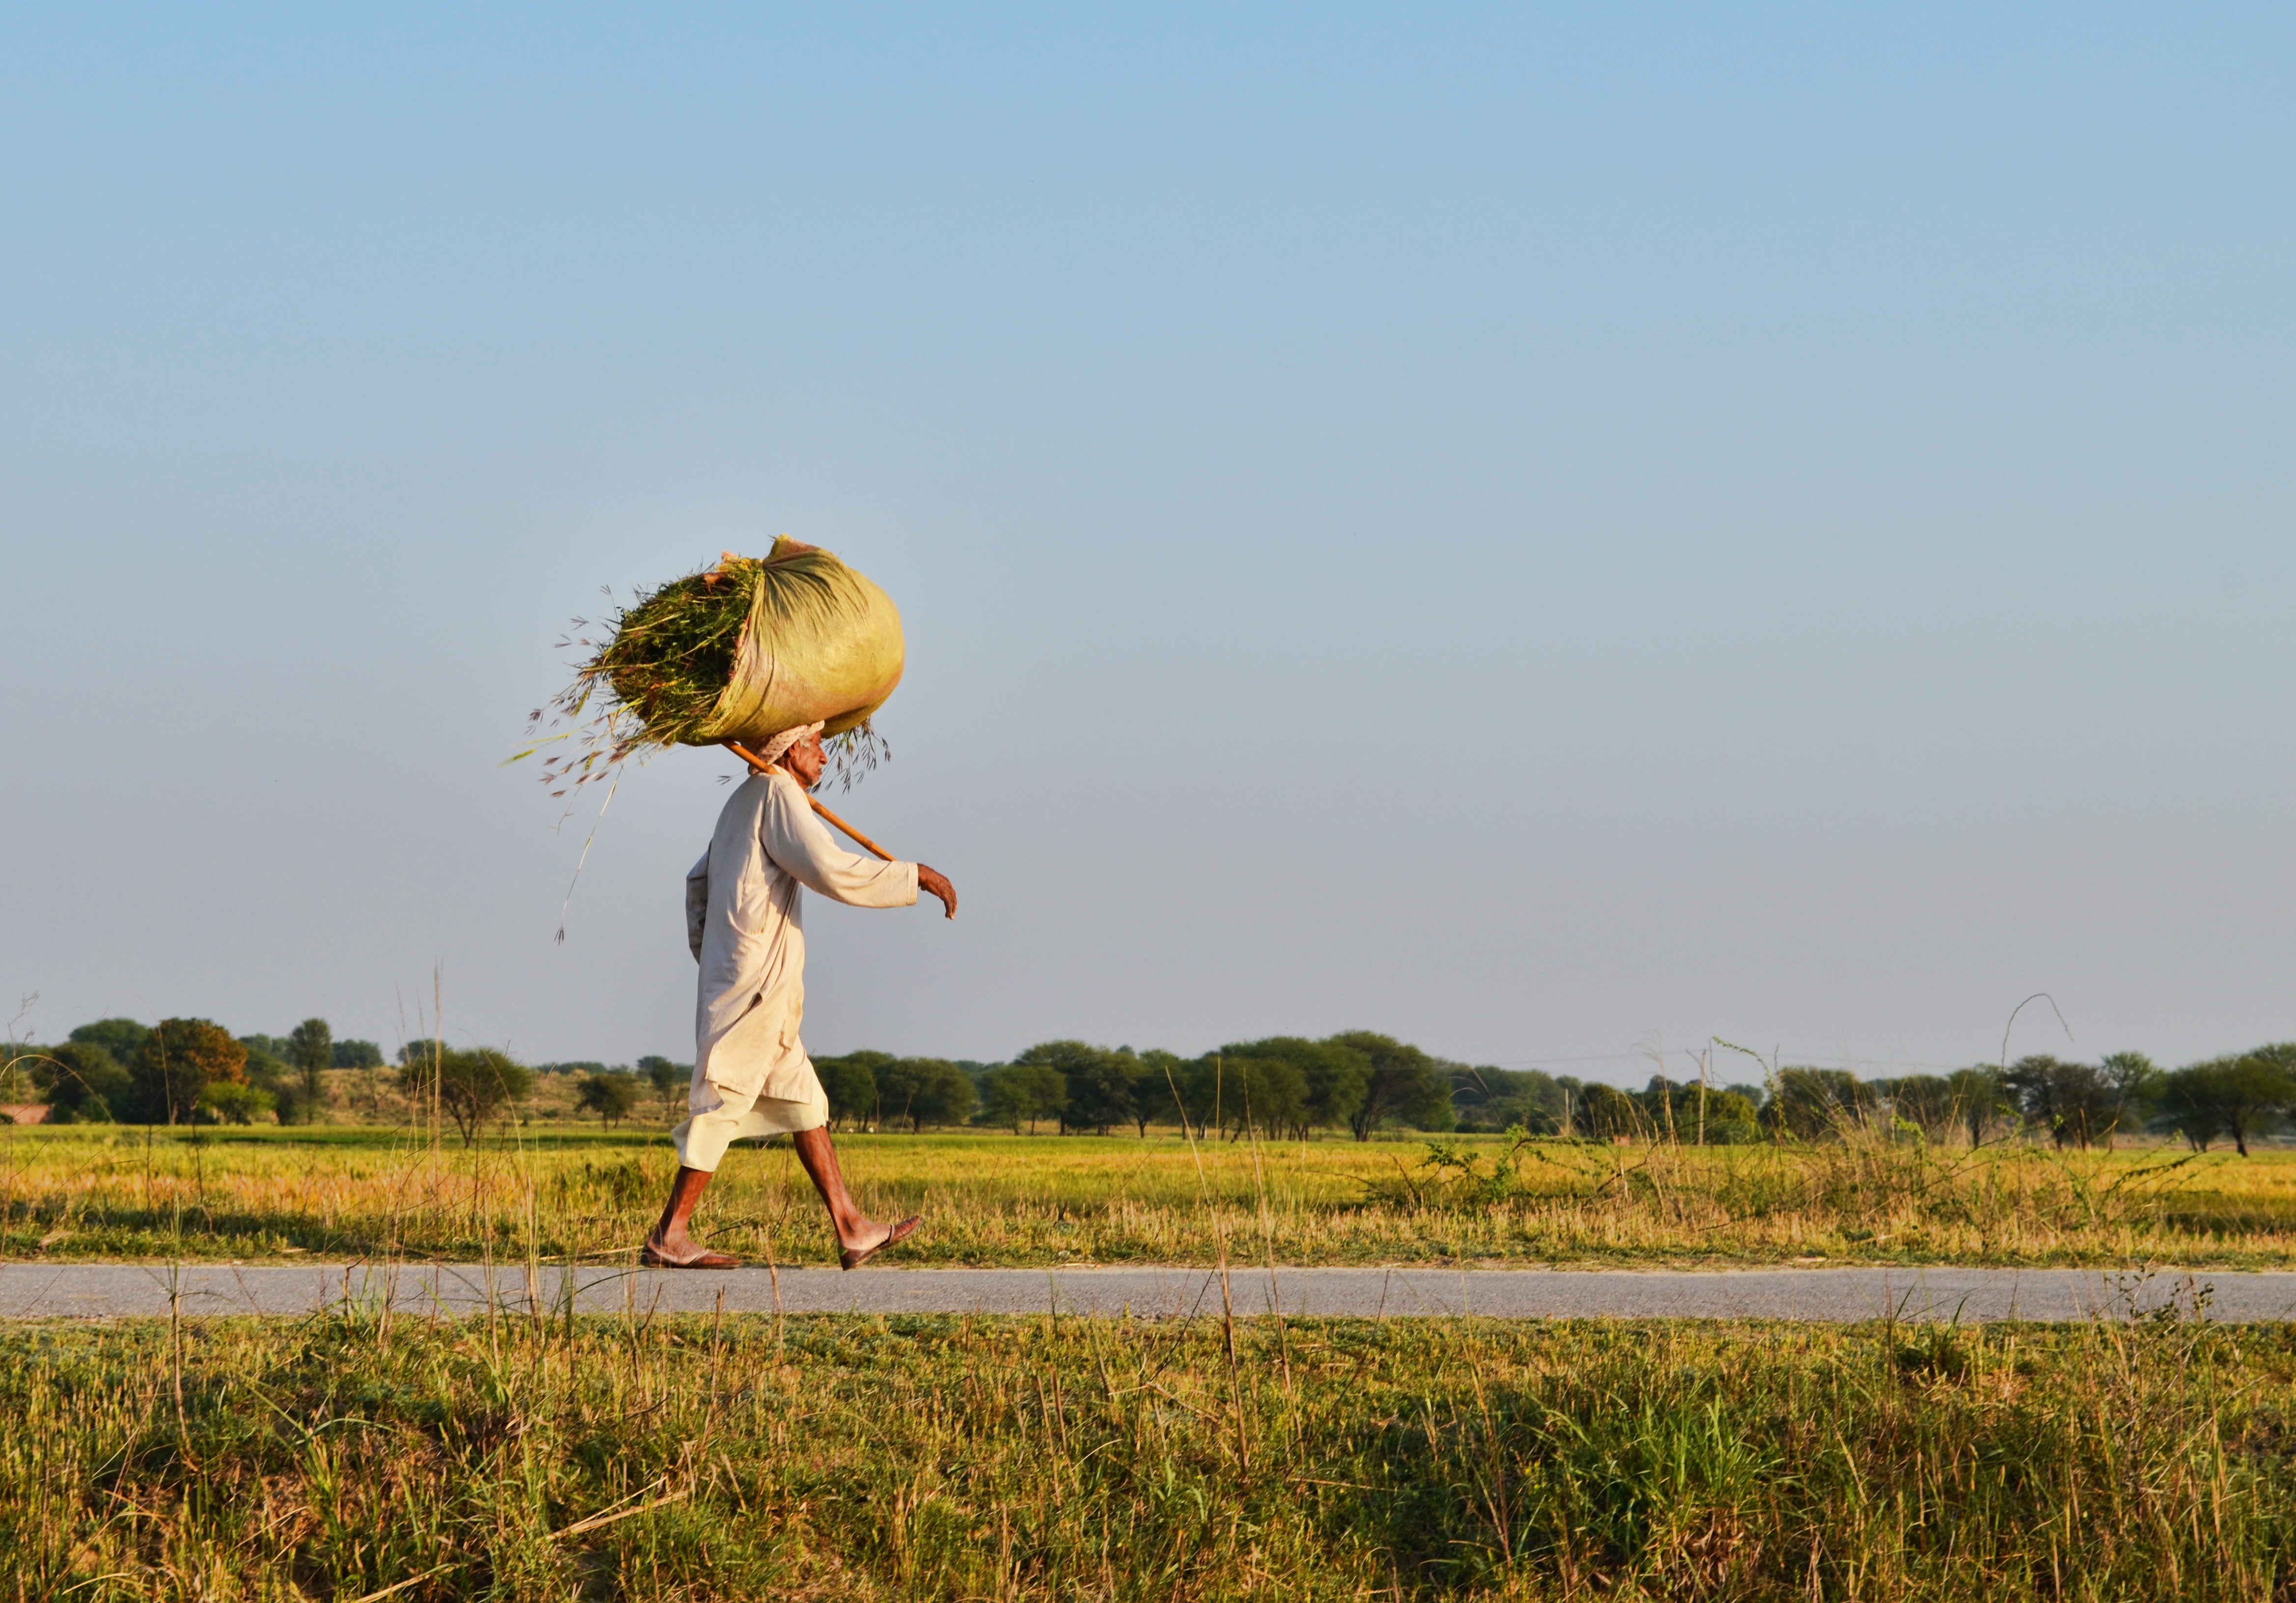
landscape, nature, grass, outdoor, horizon, sky, field, meadow, prairie, countryside, morning, flower, view, summer, village, rural, green, scenic, natural, agriculture, lifestyle, healthy, old man, life, farmer, sunny, grassland, scene, simplicity, organic, rural area, paddy field, village life, rural beauty, grass family